Seeds of Destiny

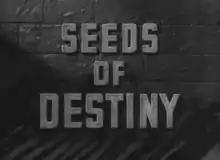
Title card

Seeds of Destiny is a 1946 short propaganda film about the despairing situation faced by millions of children in the wake of the Holocaust who were homeless, parentless, orphaned, and in poor health. The film was produced by the Defense Department of The U.S. Army War Department to keep the world's attention focused on the suffering of displaced and orphaned refugee children in transit and displaced persons camps in Europe and to champion the work of UNRRA. It was the winner of the Oscar for Best Documentary Short Subject in 1946. It was directed by accomplished short film — and later feature film — director David Miller.